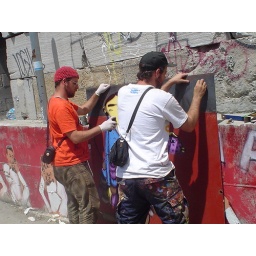
i gave them some coarse sand paper to scratch in to the metal,